Foot-and-mouth disease

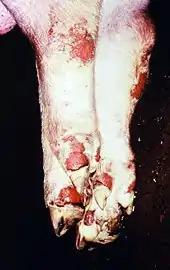
Ruptured blisters on the feet of a pig

Susceptible animals include cattle, water buffalo, sheep, goats, pigs, antelope, deer, and bison. It has also been known to infect hedgehogs and elephants; llamas and alpacas may develop mild symptoms, but are resistant to the disease and do not pass it on to others of the same species. In laboratory experiments, mice, rats, and chickens have been artificially infected, but they are not believed to contract the disease under natural conditions. Cattle, Asian and African buffalo, sheep, and goats can become carriers following an acute infection, meaning they are still infected with a small amount of virus but appear healthy. Animals can be carriers for up to 1–2 years and are considered very unlikely to infect other animals, although laboratory evidence suggests that transmission from carriers is possible.